Pūkorokoro Miranda Naturalists' Trust

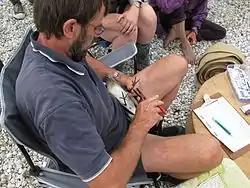
Adrian Riegen banding a bar-tailed godwit

In 1994 Adrian Riegen formed the New Zealand Wader Study Group, supported by the trust. The group consisted of bird banders, and had developed from a local Miranda group within the trust, to being a nationwide group recording and reporting on bird banding results to do with waders from all over New Zealand. A group of bird banders called "the Miranda Banders" had been active from 1979 to 1982, but was fired up again in late 1986, when four wrybills were caught by Adrian Riegen. The next catch in February 1987 consisted of more than 800 birds on the Kaipara Harbour. Catching was done with the use of a cannon net. Since then the catching and banding of birds have become and still are an important part of the work at the Shorebird Centre. Cannon netting is one of the highlights of the annual field courses. The banding and flagging of birds brought answers to many questions concerning the migration routes of godwits and knots. Results of the banding are published in The New Zealand Wader Study Group News, which is an occasional newsletter, published through the MNT.